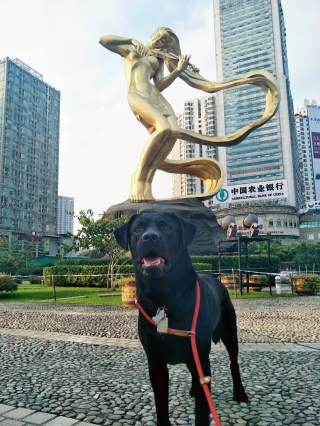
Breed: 3580-n000122-Labrador_retriever